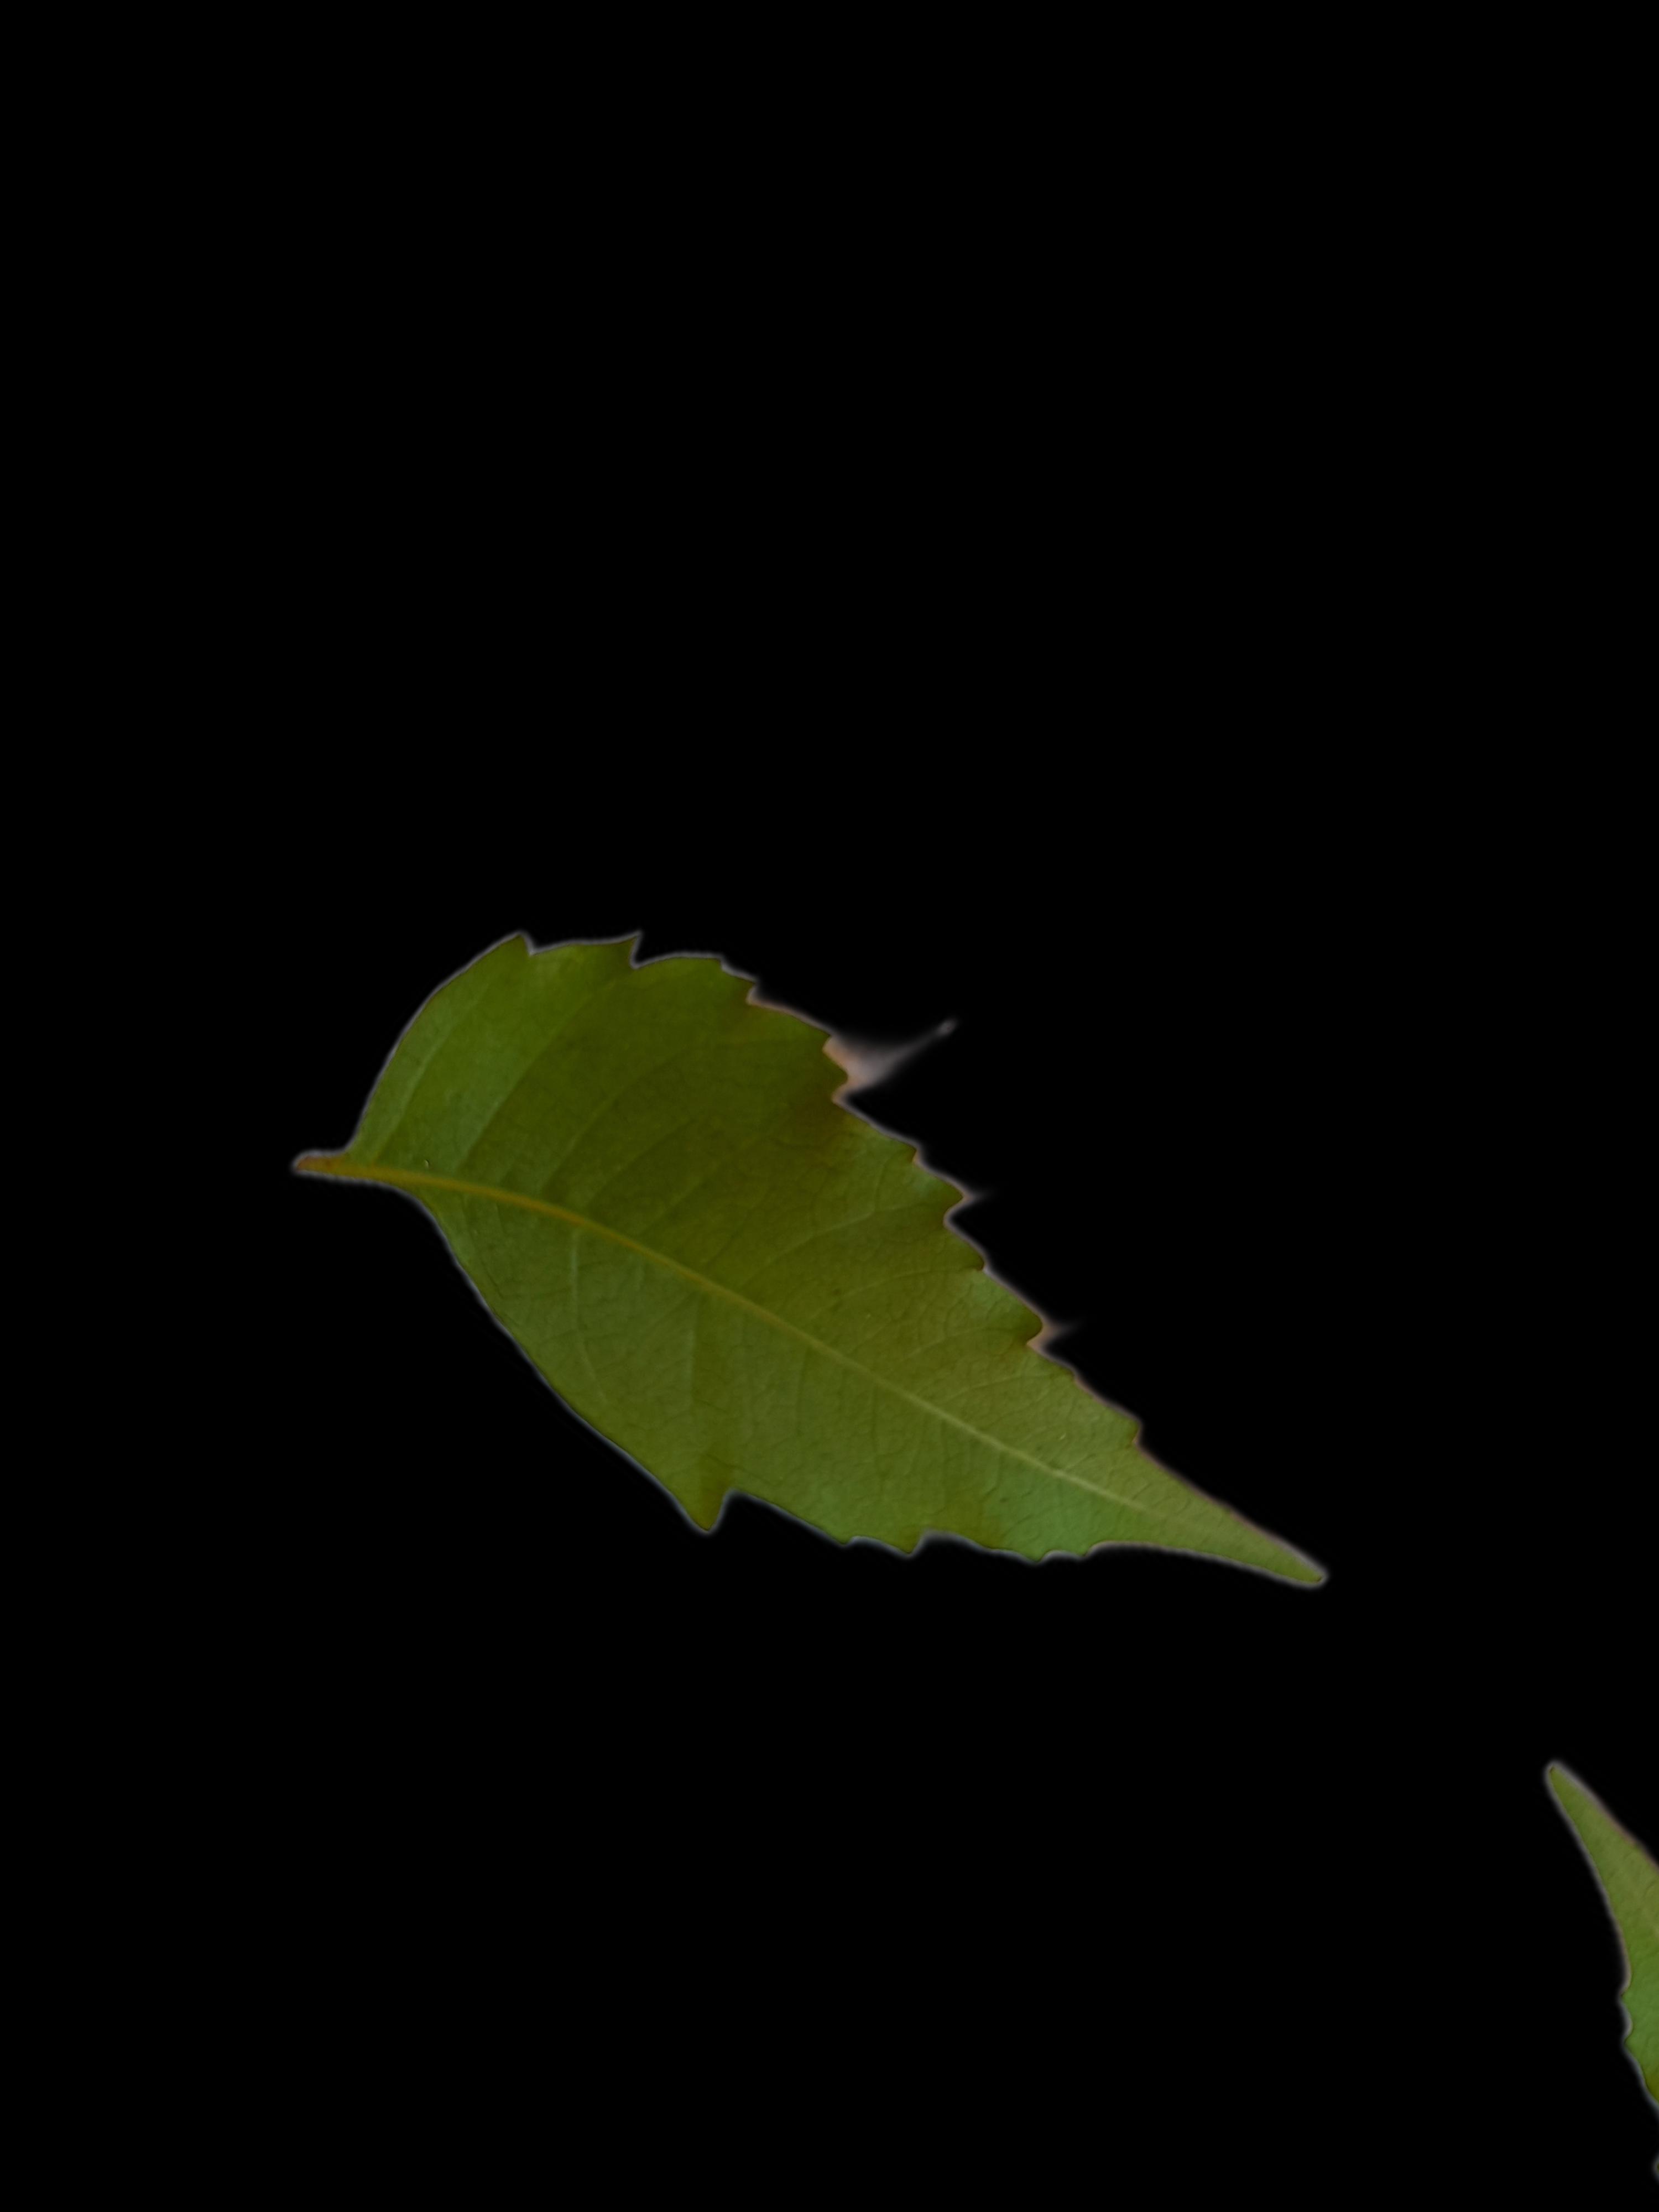
Plant: Neem